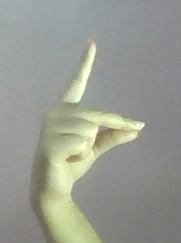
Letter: ta